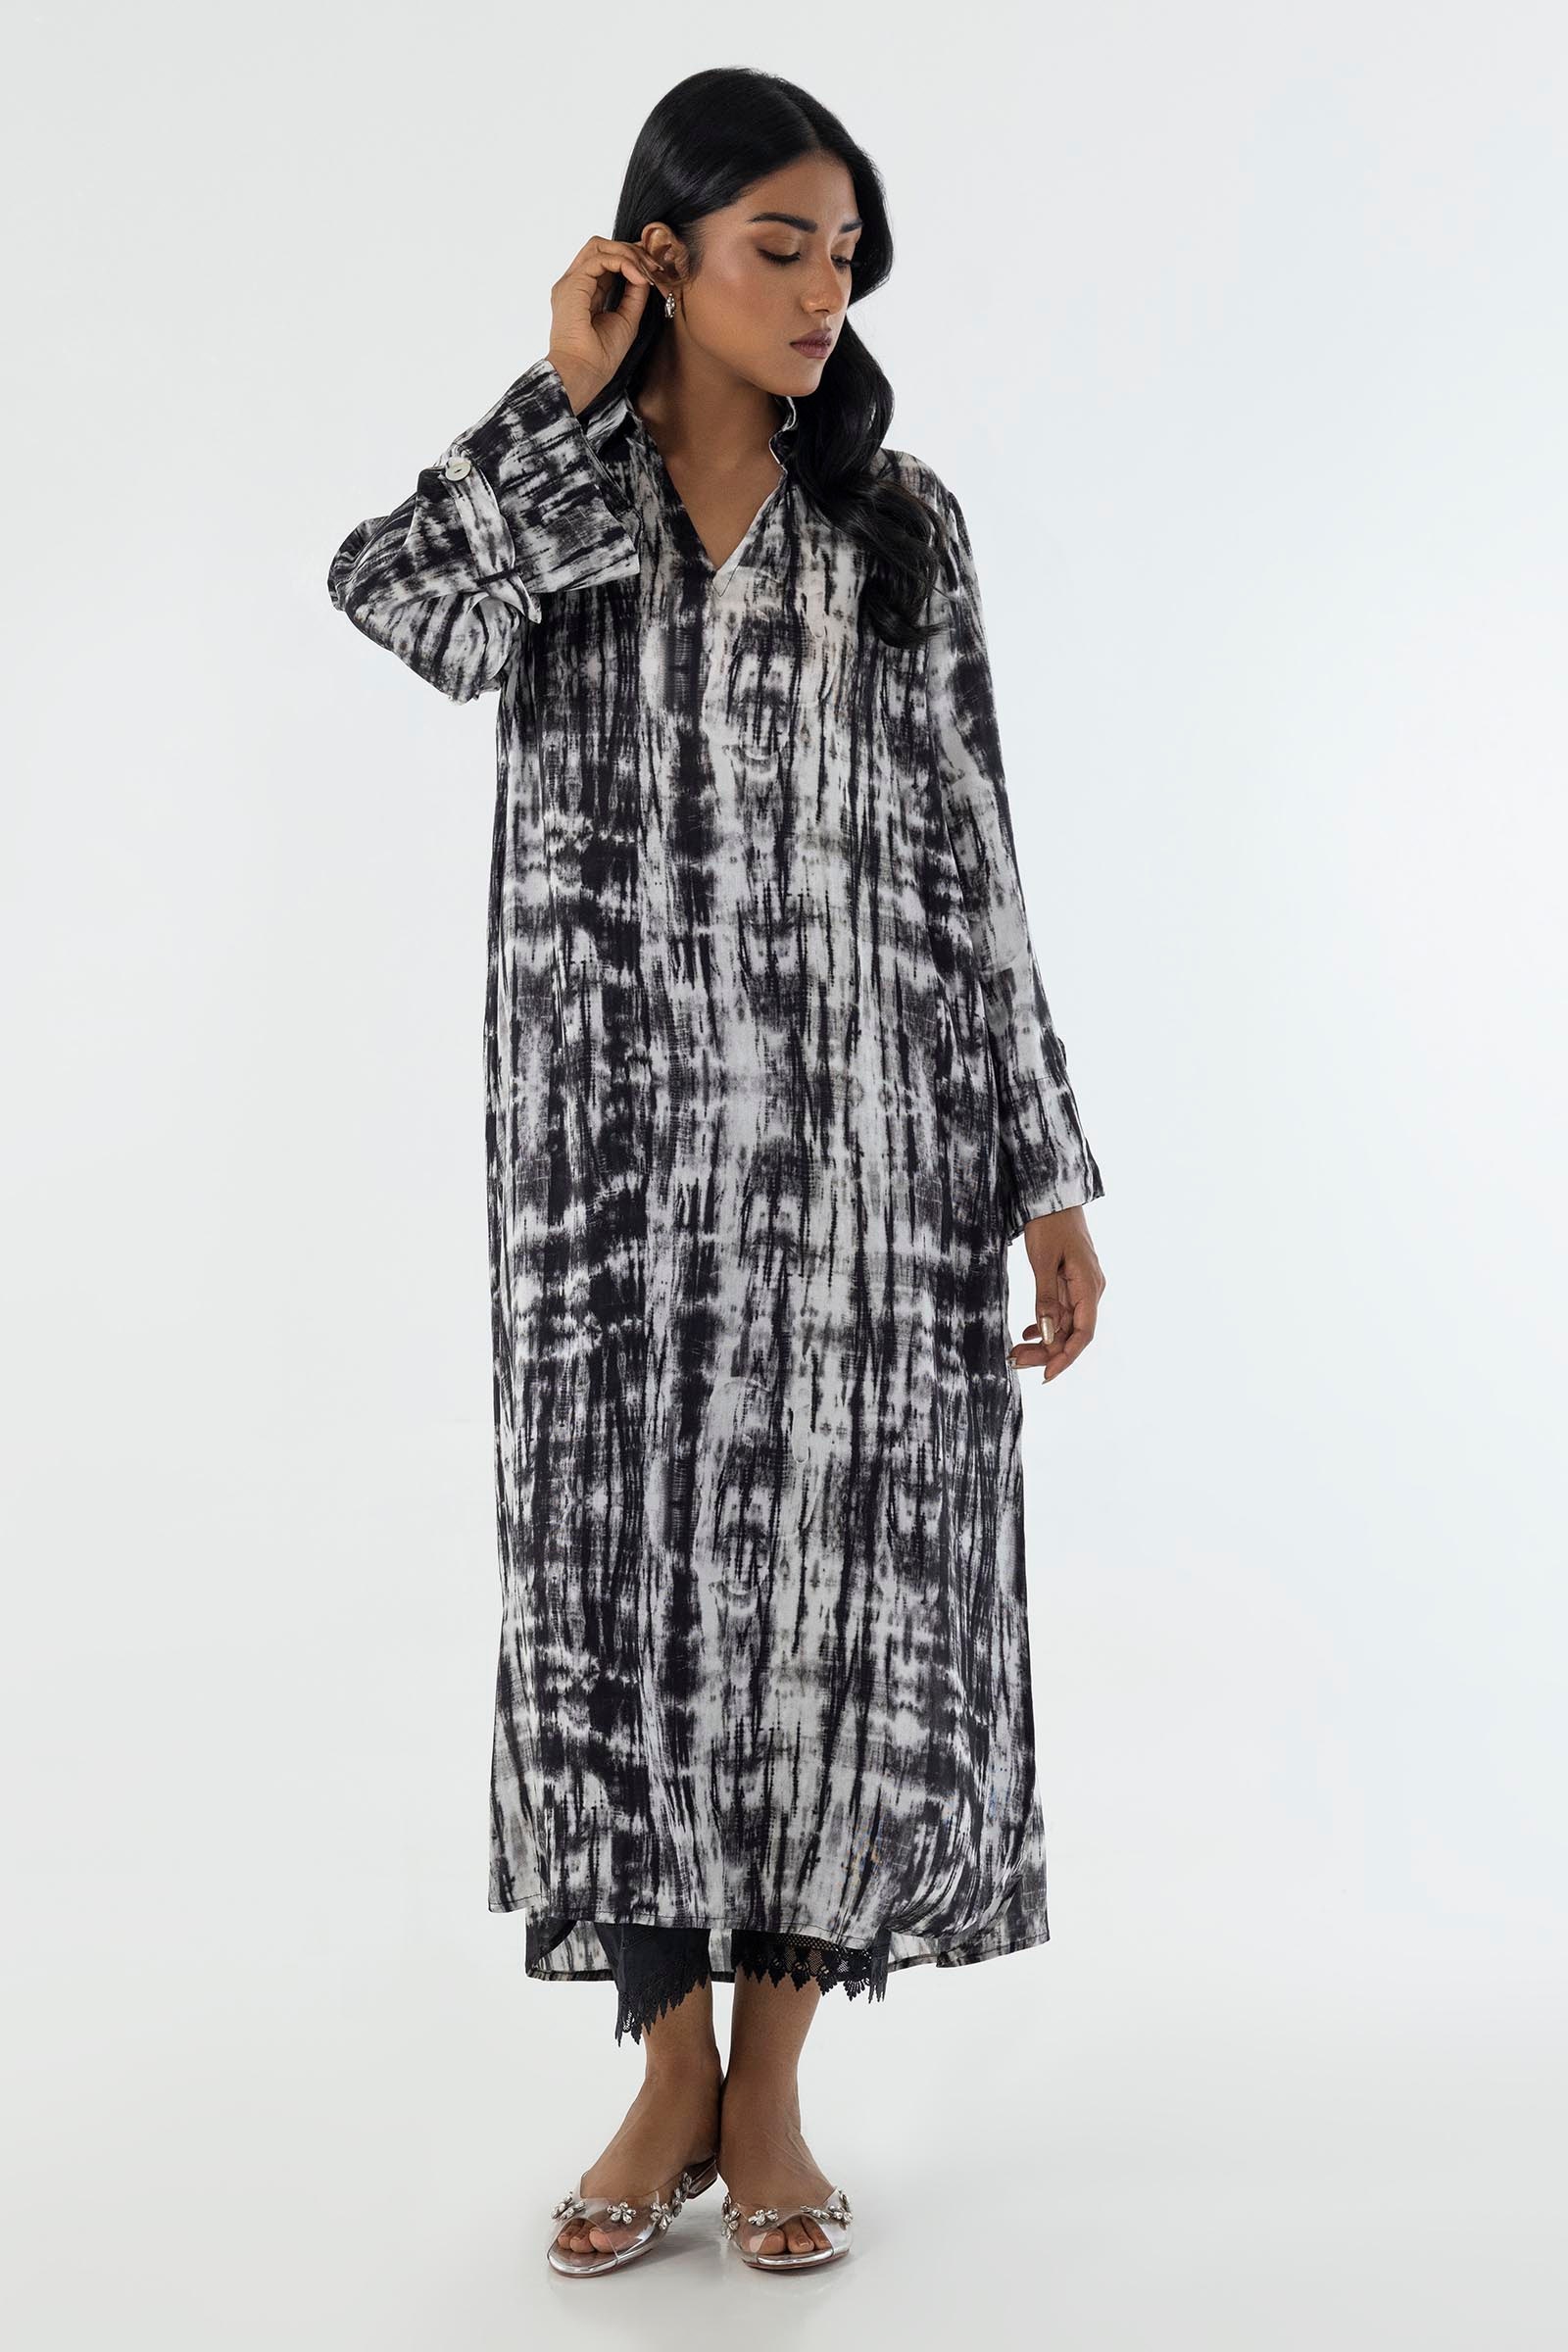
black white tie dye long kurta dress